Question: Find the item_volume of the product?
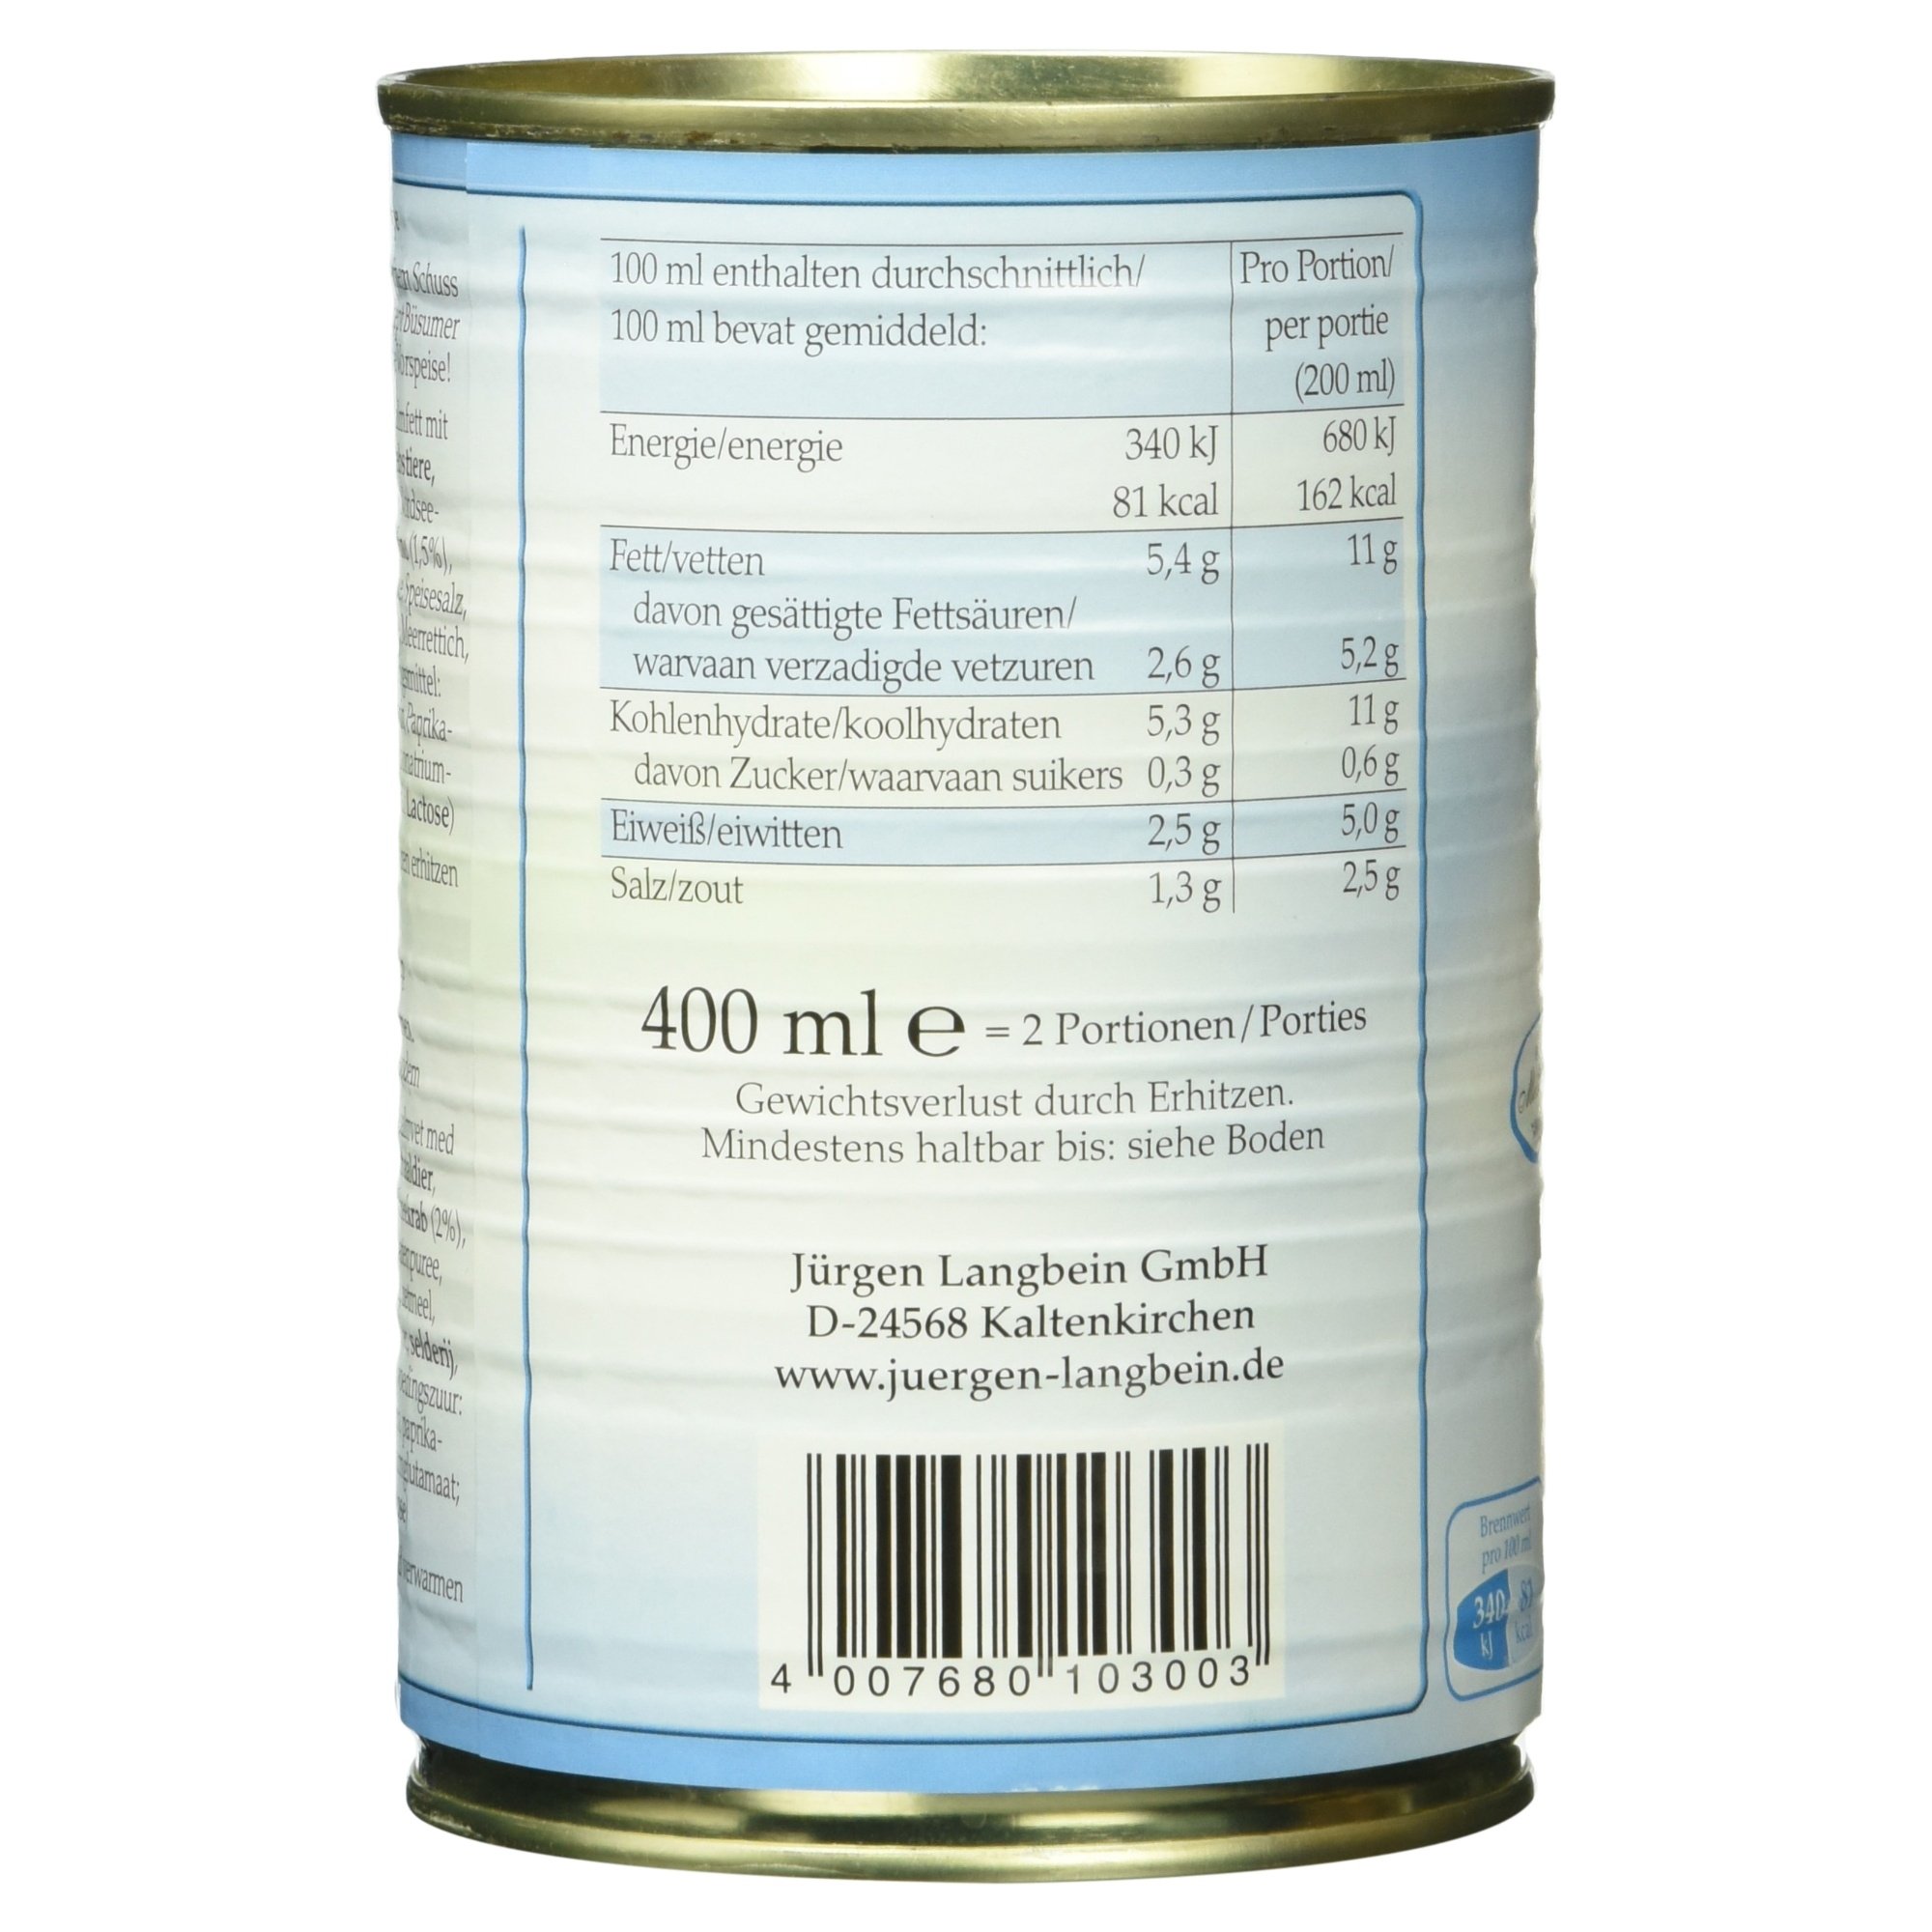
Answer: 100.0 millilitre